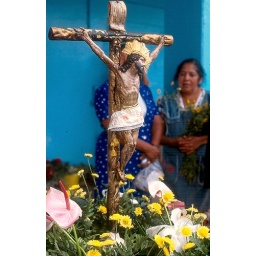
Jesus hangs on the cross surrounded by flowers in the Zapotec town of Tlacolula Oaxaca Mexico